Su Tseng-chang

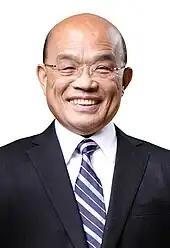
Official portrait, 2019

Su Tseng-chang (born 28 July 1947) is a Taiwanese politician who served as premier of the Republic of China (Taiwan) from 2006 to 2007 and again from 2019 to 2023. He was the chairman of the Democratic Progressive Party in 2005 and from 2012 to 2014. Su served as Chief of Staff to President Chen Shui-bian in 2004. He is currently the longest-serving Democratic Progressive premier in history.